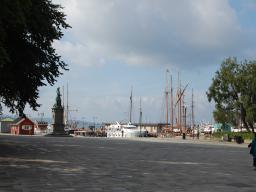
Label: Background_without_leaves